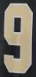
Number: 9